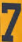
Number: 7